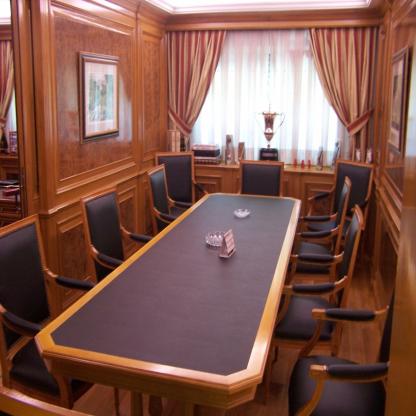
Scene: Indoor